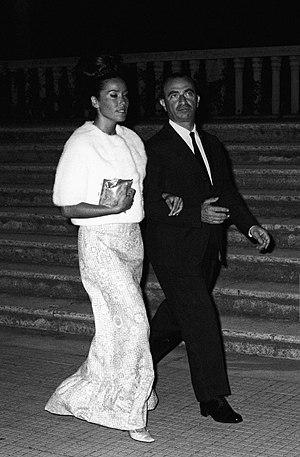
Natalia Outevlevna Arinbassarova est une actrice soviétique née le 24 septembre 1946 à Moscou. Artiste émérite de la RSFS de Russie en 1979.